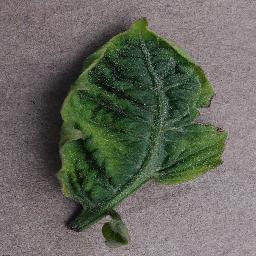
Label: Tomato___Tomato_Yellow_Leaf_Curl_Virus